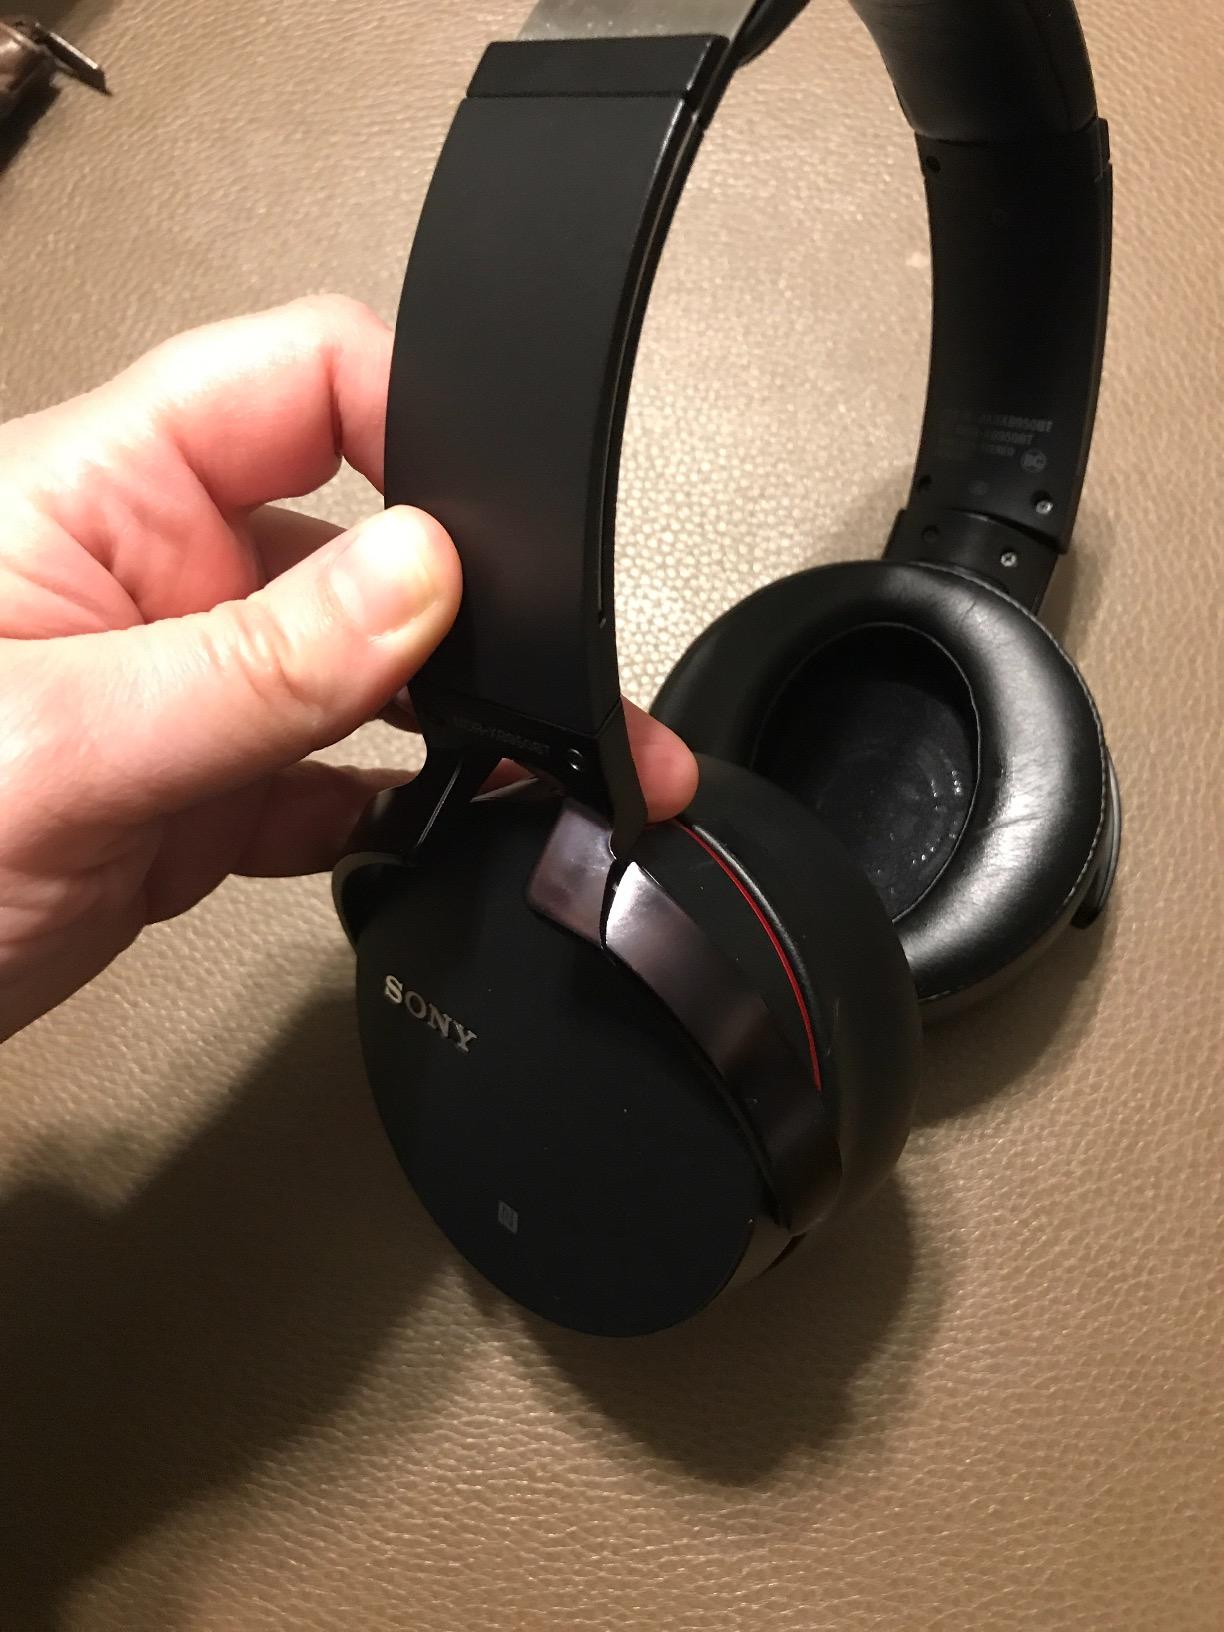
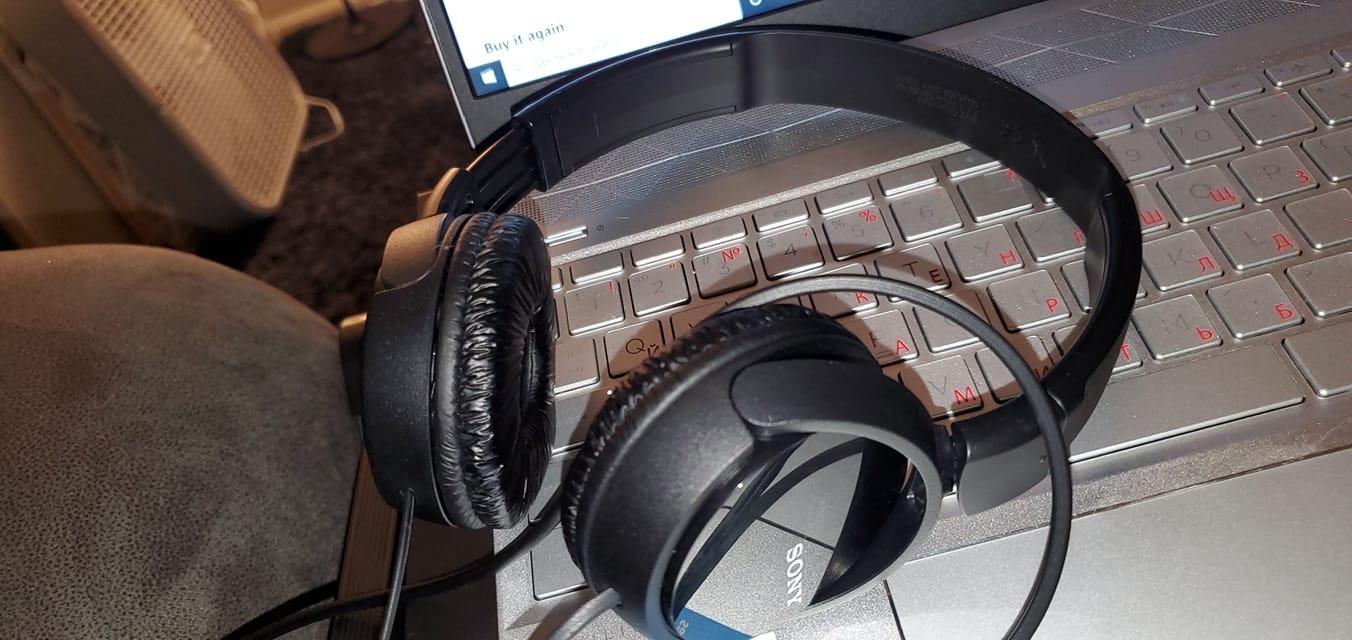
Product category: headphones
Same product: no